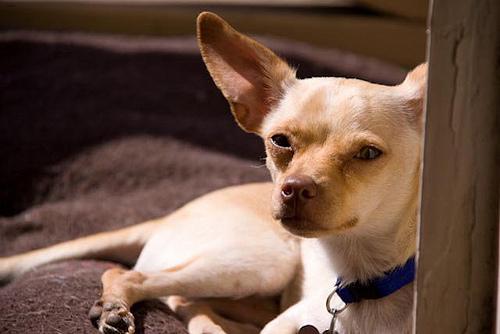
Breed: chihuahua